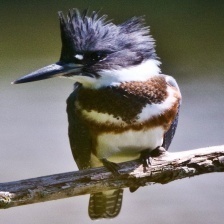
Species: BELTED KINGFISHER
Scientific name: MEGACERYLE ALCYON